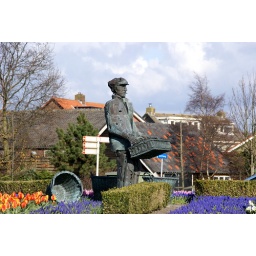
This flower market farmer decorates a round-about in the heart of the flower fields.